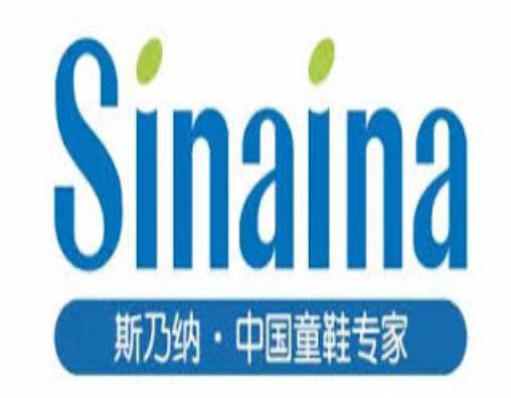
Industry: Clothes